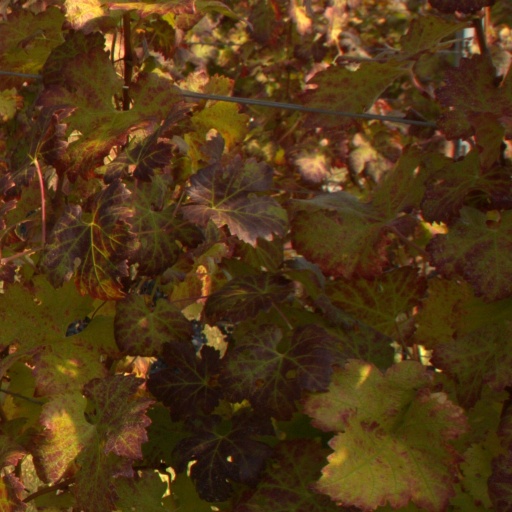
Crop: grape